Sophus Michaëlis

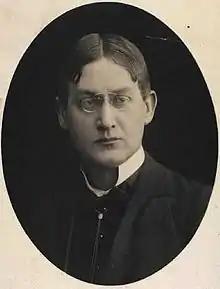
Sophus Michaëlis ca. 1900

Sophus Michaëlis (1865–1932) was a Danish poet, novelist and playwright. His works were translated, published, and performed in England, France, Germany, and Sweden during his lifetime, in addition to his native Denmark.